OpenAI

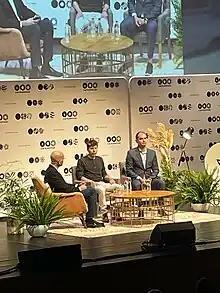
Altman and Sutskever at Tel Aviv University in 2023

In December 2015, OpenAI was founded by Sam Altman, Elon Musk, Ilya Sutskever, Greg Brockman, Trevor Blackwell, Vicki Cheung, Andrej Karpathy, Durk Kingma, John Schulman, Pamela Vagata, and Wojciech Zaremba, with Sam Altman and Elon Musk as the co-chairs. A total of $1 billion in capital was pledged by Sam Altman, Greg Brockman, Elon Musk, Reid Hoffman, Jessica Livingston, Peter Thiel, Amazon Web Services (AWS), Infosys, and YC Research. The actual collected total amount of contributions was only $130 million until 2019. According to an investigation led by TechCrunch, while YC Research never contributed any funds, Open Philanthropy contributed $30 million and another $15 million in verifiable donations were traced back to Musk. OpenAI later stated that Musk's contributions totaled less than $45 million. The organization stated it would "freely collaborate" with other institutions and researchers by making its patents and research open to the public. OpenAI was initially run from Brockman's living room. It was later headquartered at the Pioneer Building in the Mission District, San Francisco.